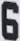
Number: 6